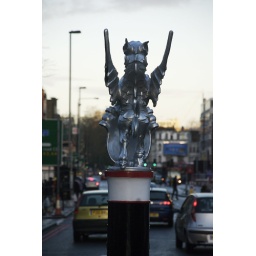
Whitechapel High Street - The lion in the middle of the street